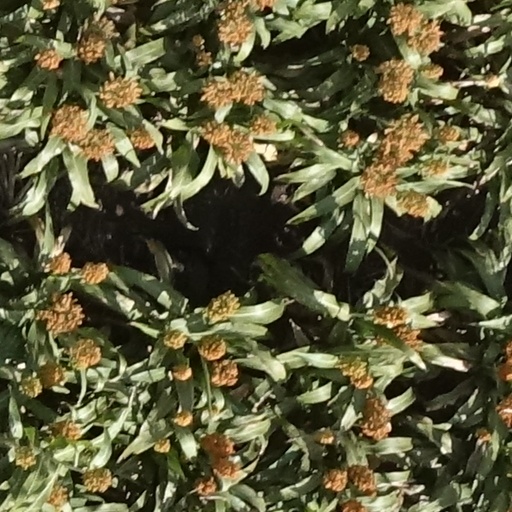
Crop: sorghum